Floreta Faber

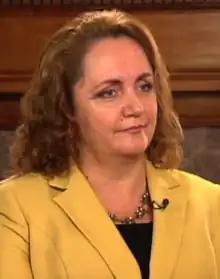
Faber in 2016

Floreta Faber (born 19 March 1968) is an Albanian economist who served as the Albanian Ambassador to the United States from January 2015 to July 2025.